Shaktism

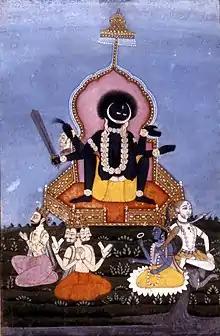
Kali as the supreme deity worshiped by Indra, Brahma, Vishnu and Shiva

Srikula adepts most often worship Lalita using the abstract "Sri Chakra" yantra, which is regarded as her subtle form. The Sri Chakra can be visually rendered either as a two-dimensional diagram (whether drawn temporarily as part of the worship ritual, or permanently engraved in metal) or in the three-dimensional, pyramidal form known as the "Sri Meru". It is not uncommon to find a "Sri Chakra" or "Sri Meru" installed in South Indian temples, because – as modern practitioners assert – "there is no disputing that this is the highest form of Devi and that some of the practice can be done openly. But what you see in the temples is not the "srichakra" worship you see when it is done privately."